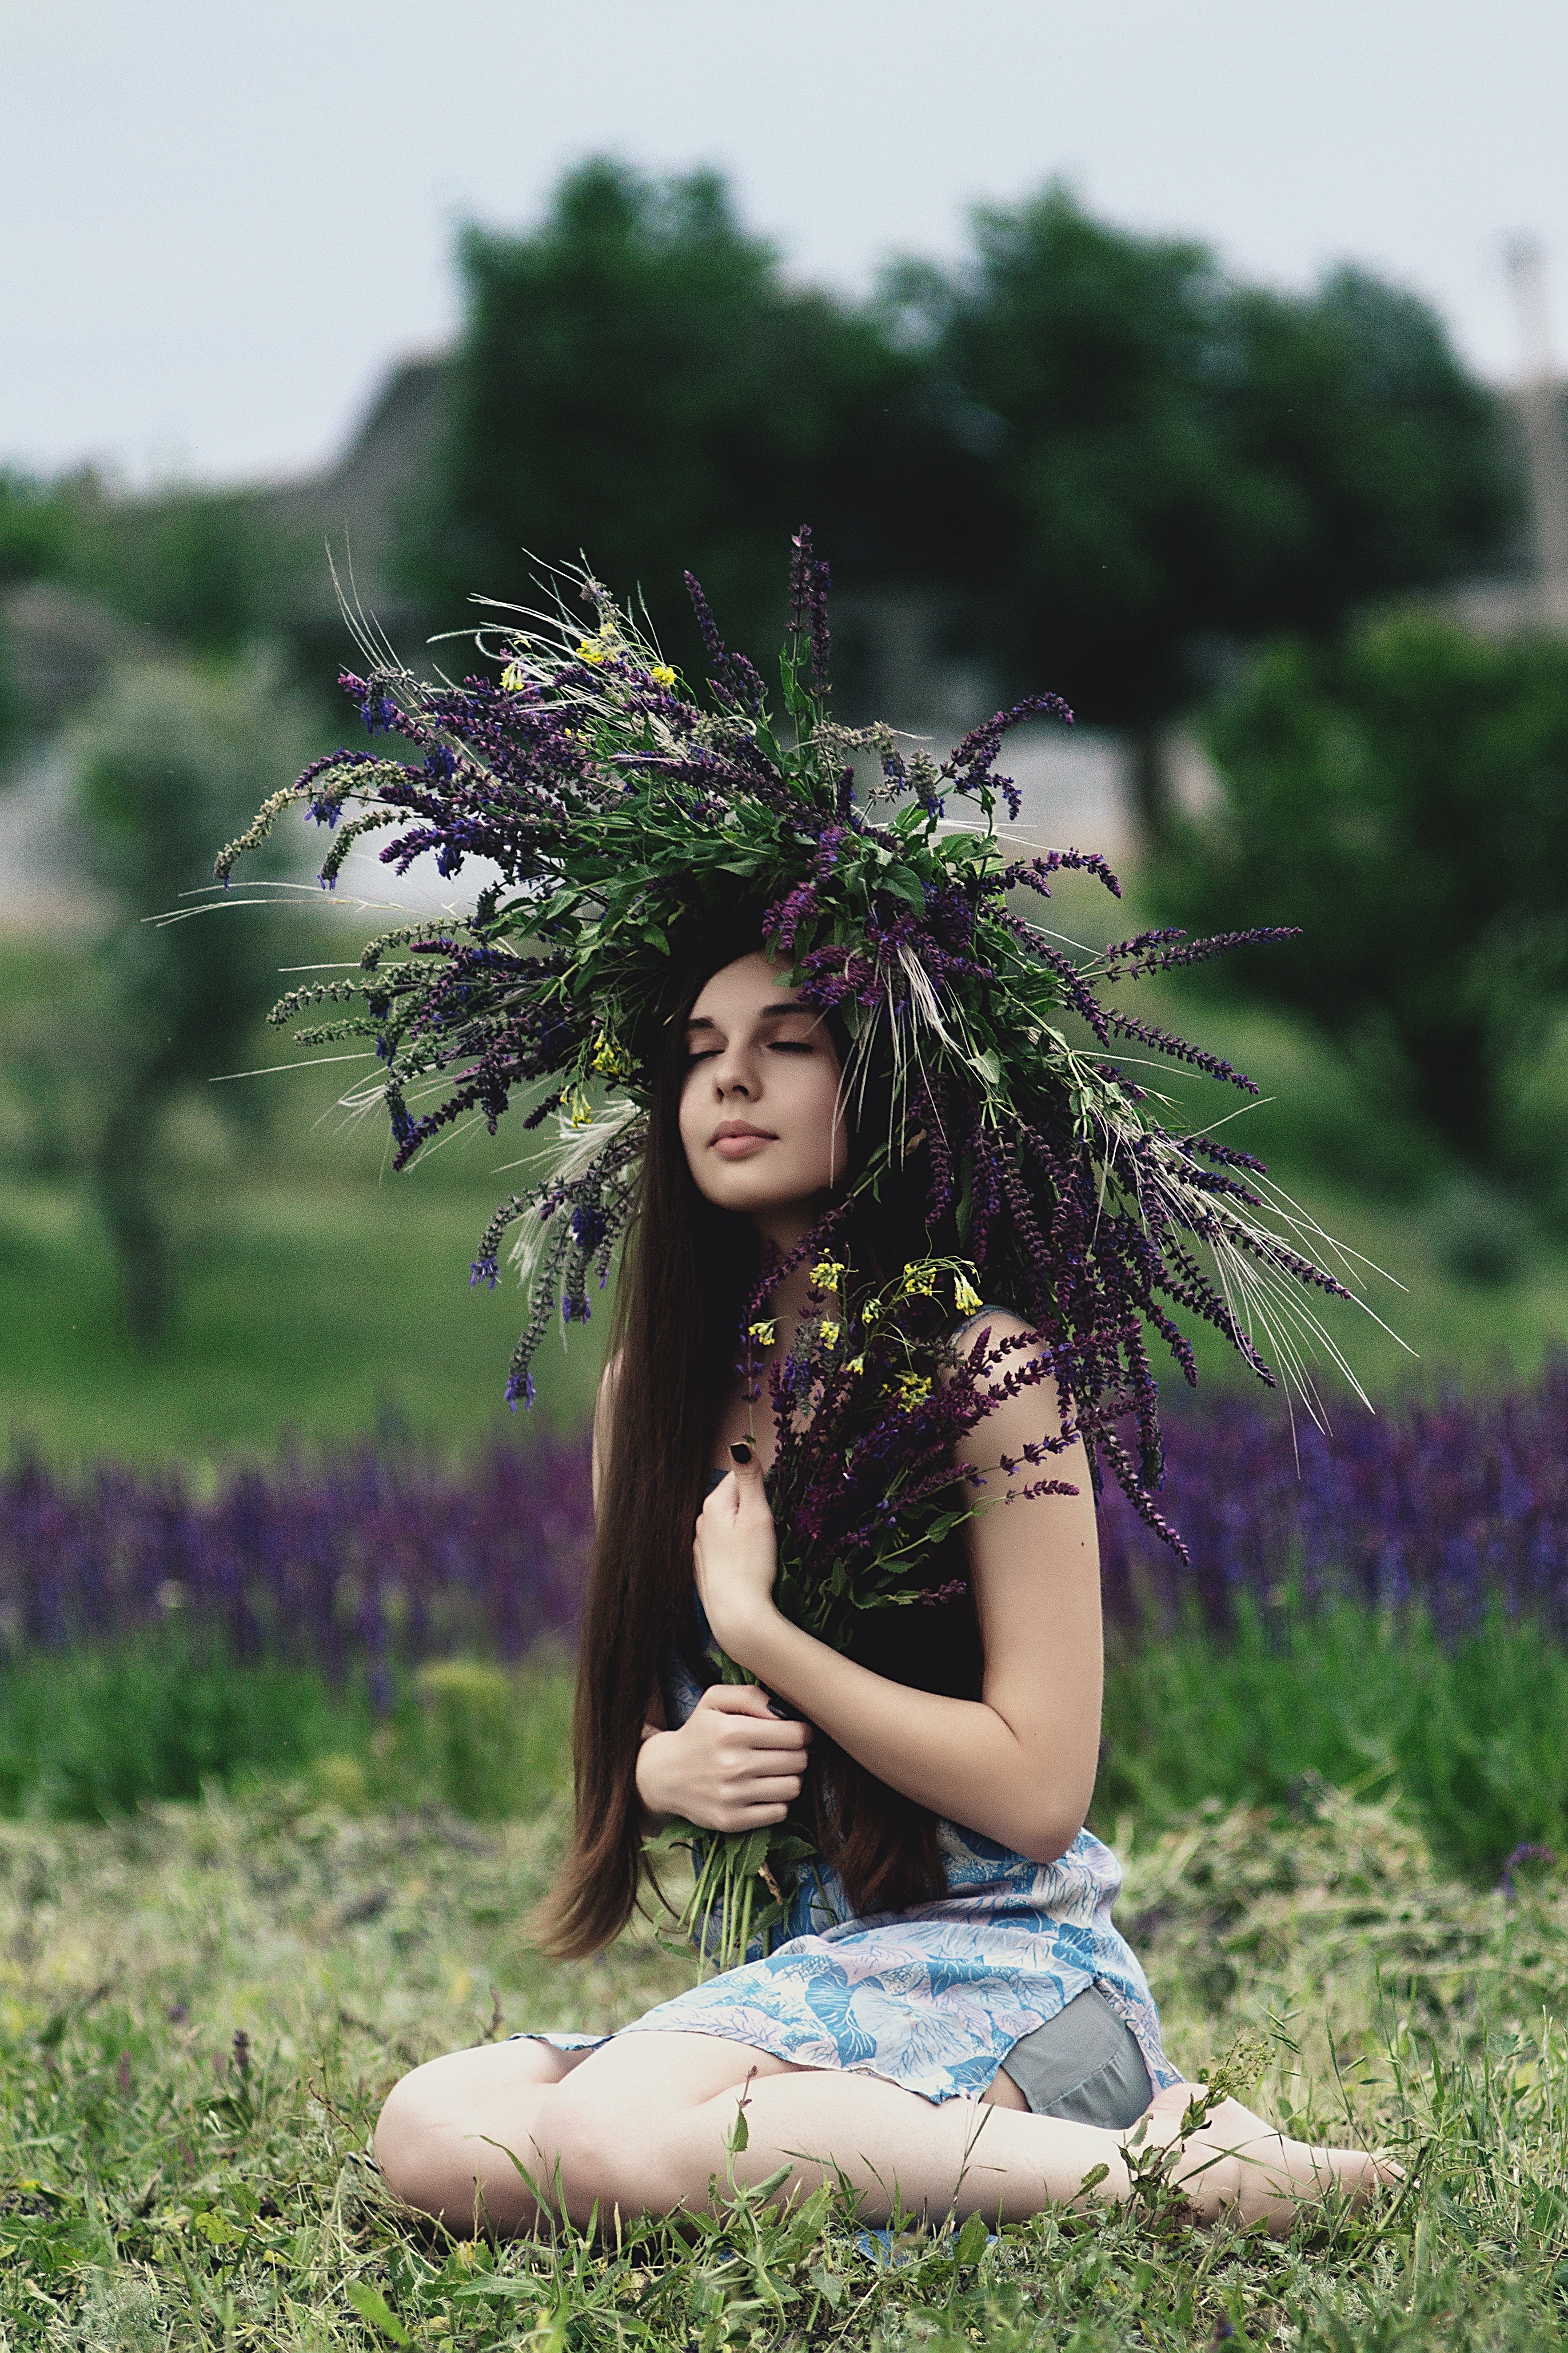
tree, nature, grass, outdoor, person, plant, girl, woman, photography, meadow, flower, summer, female, model, young, spring, green, hat, fashion, agriculture, lady, flora, headgear, wreath, flowers, eyes closed, face, dress, photograph, beauty, attractive, enjoying, photo shoot, portrait photography